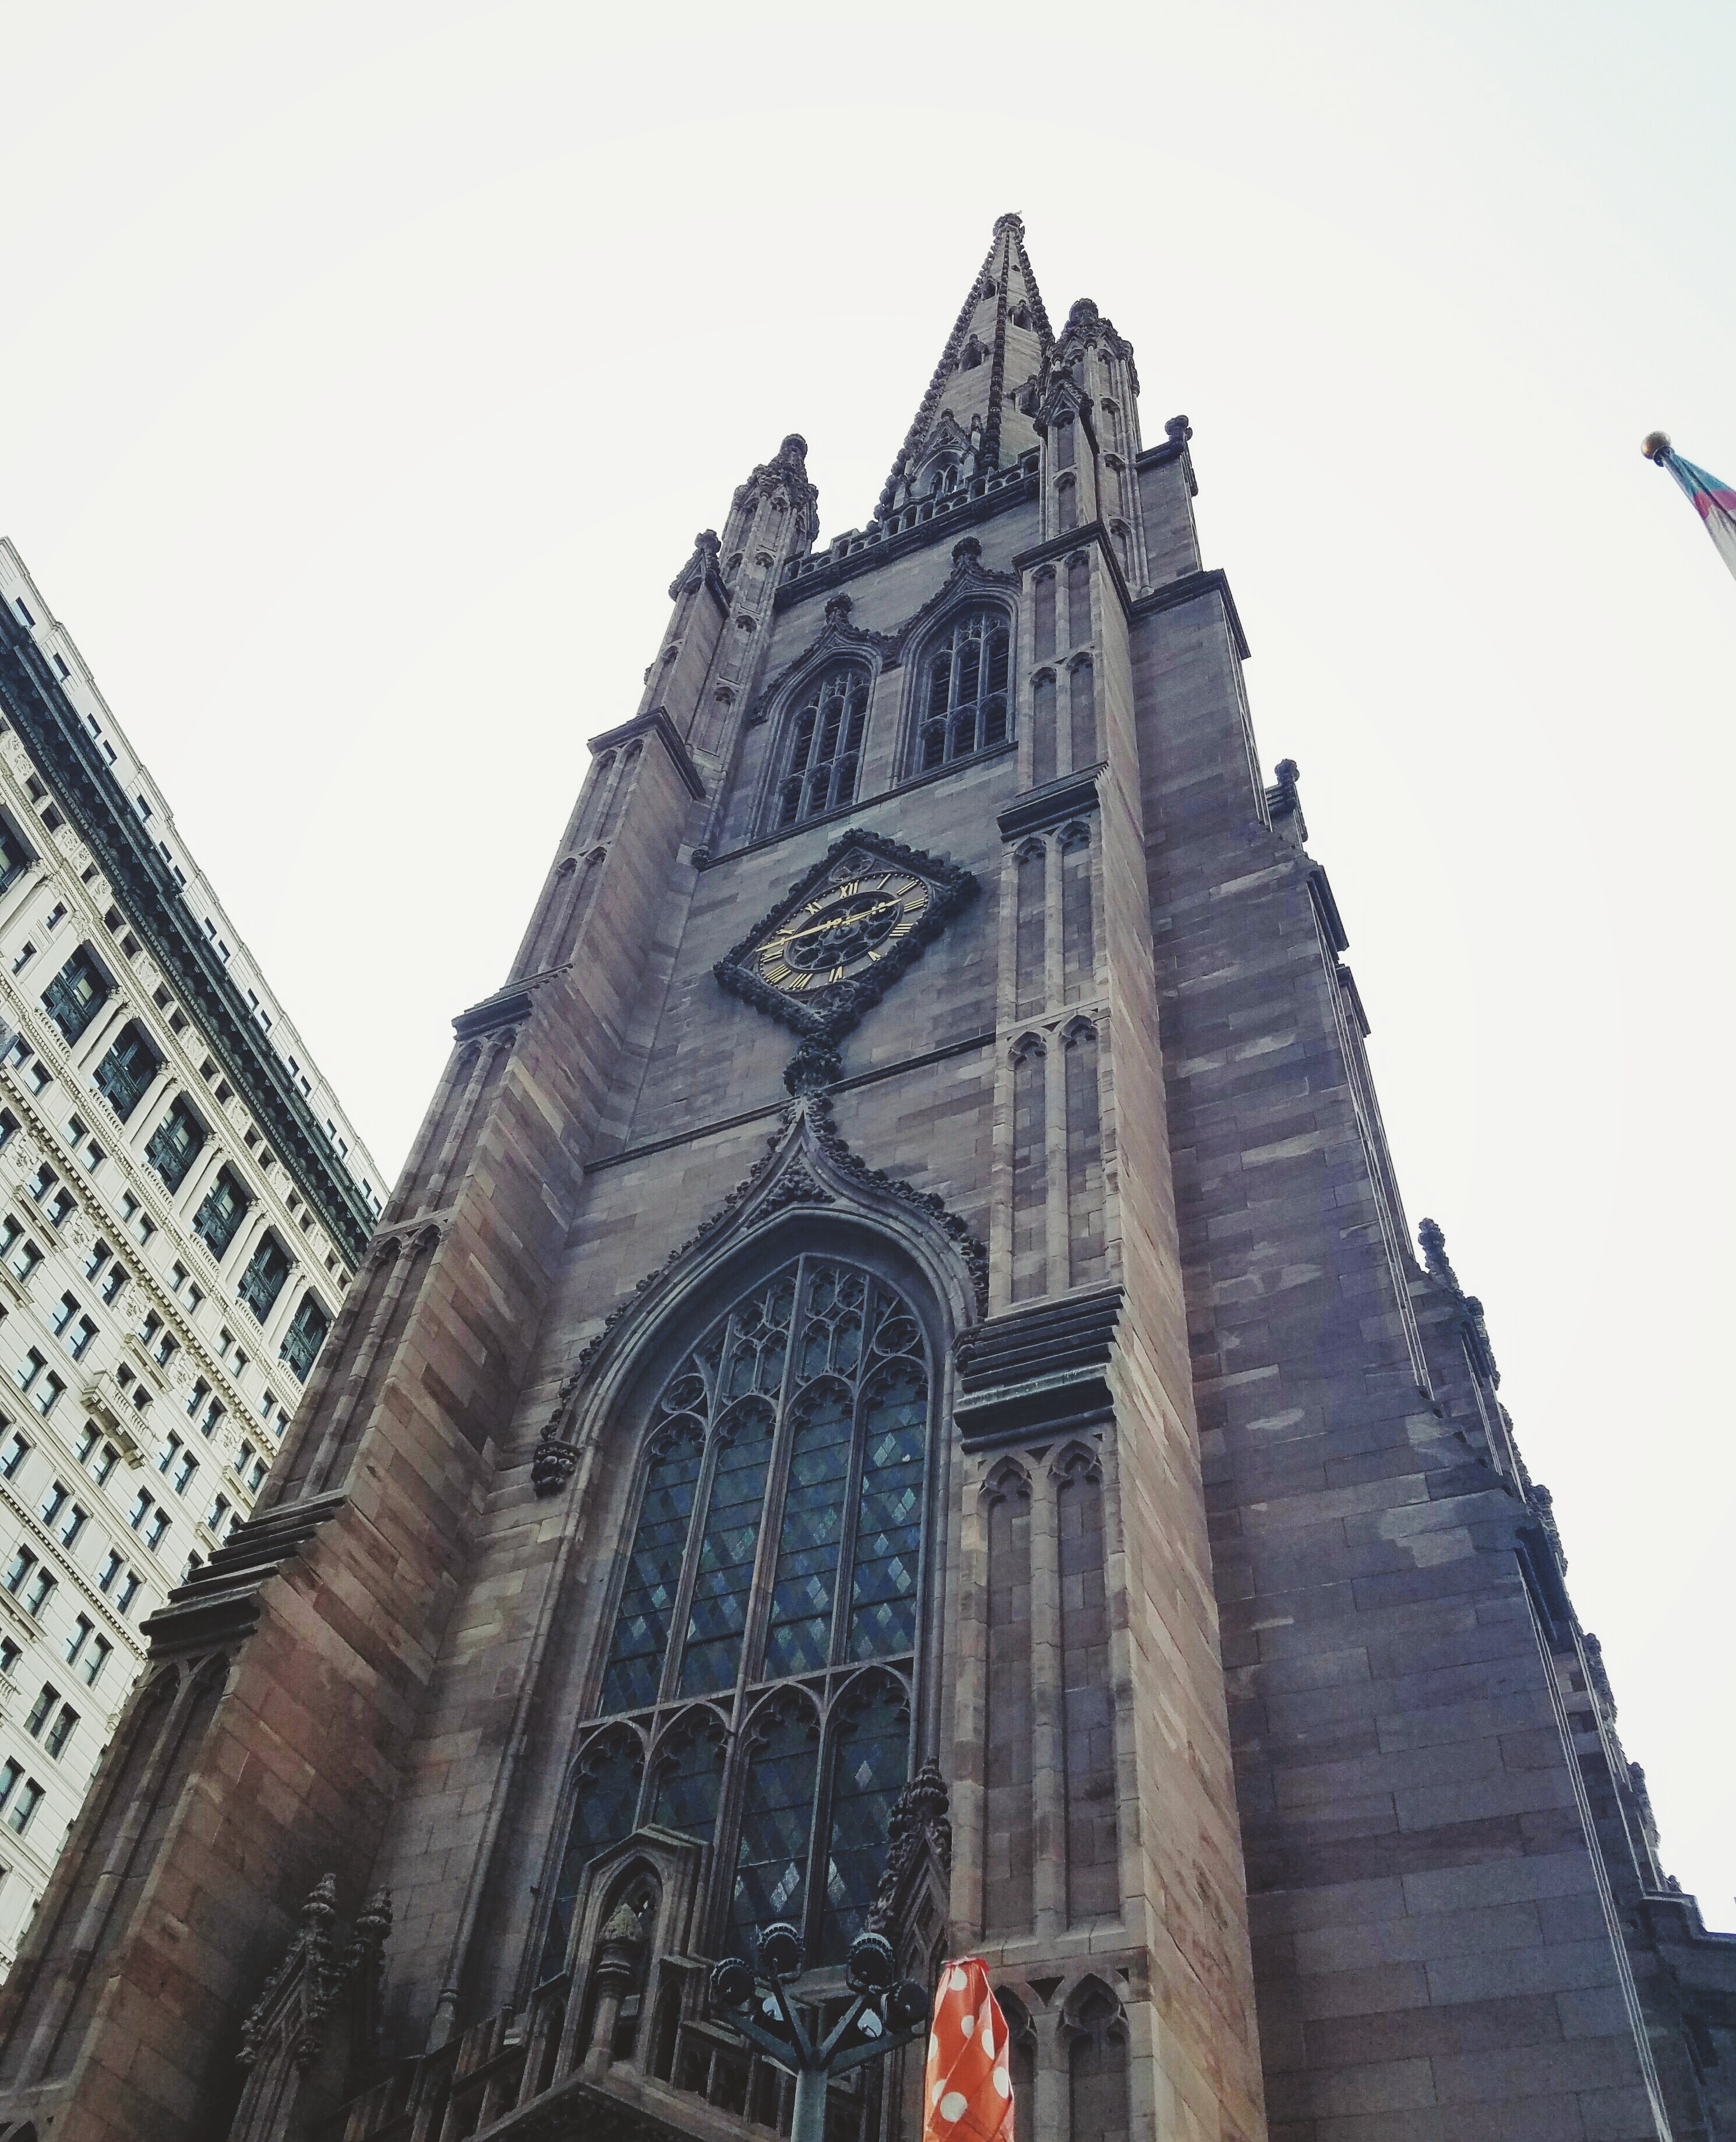
architecture, building, skyscraper, monument, tower, landmark, facade, church, cathedral, place of worship, spire, steeple, gothic architecture